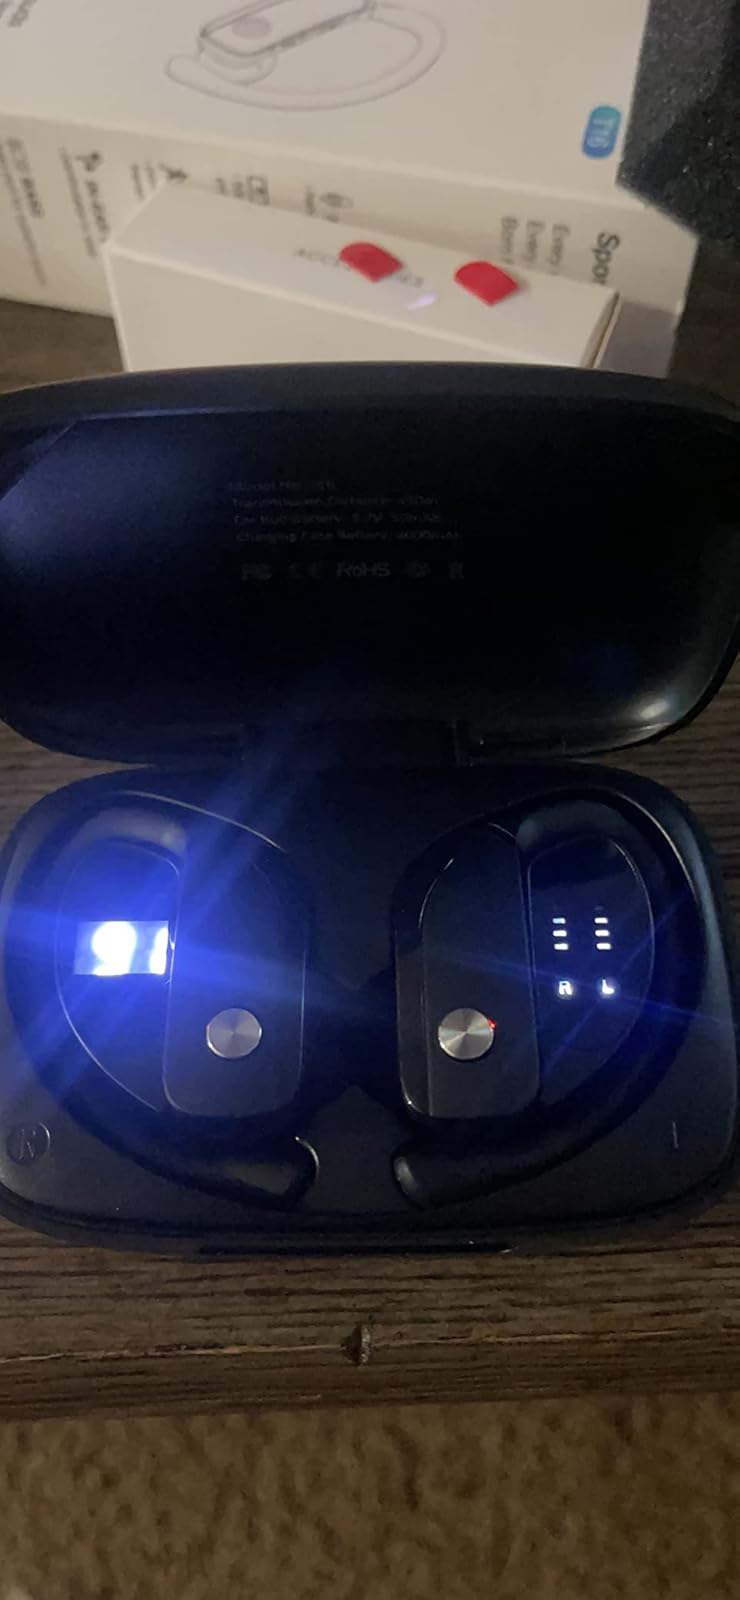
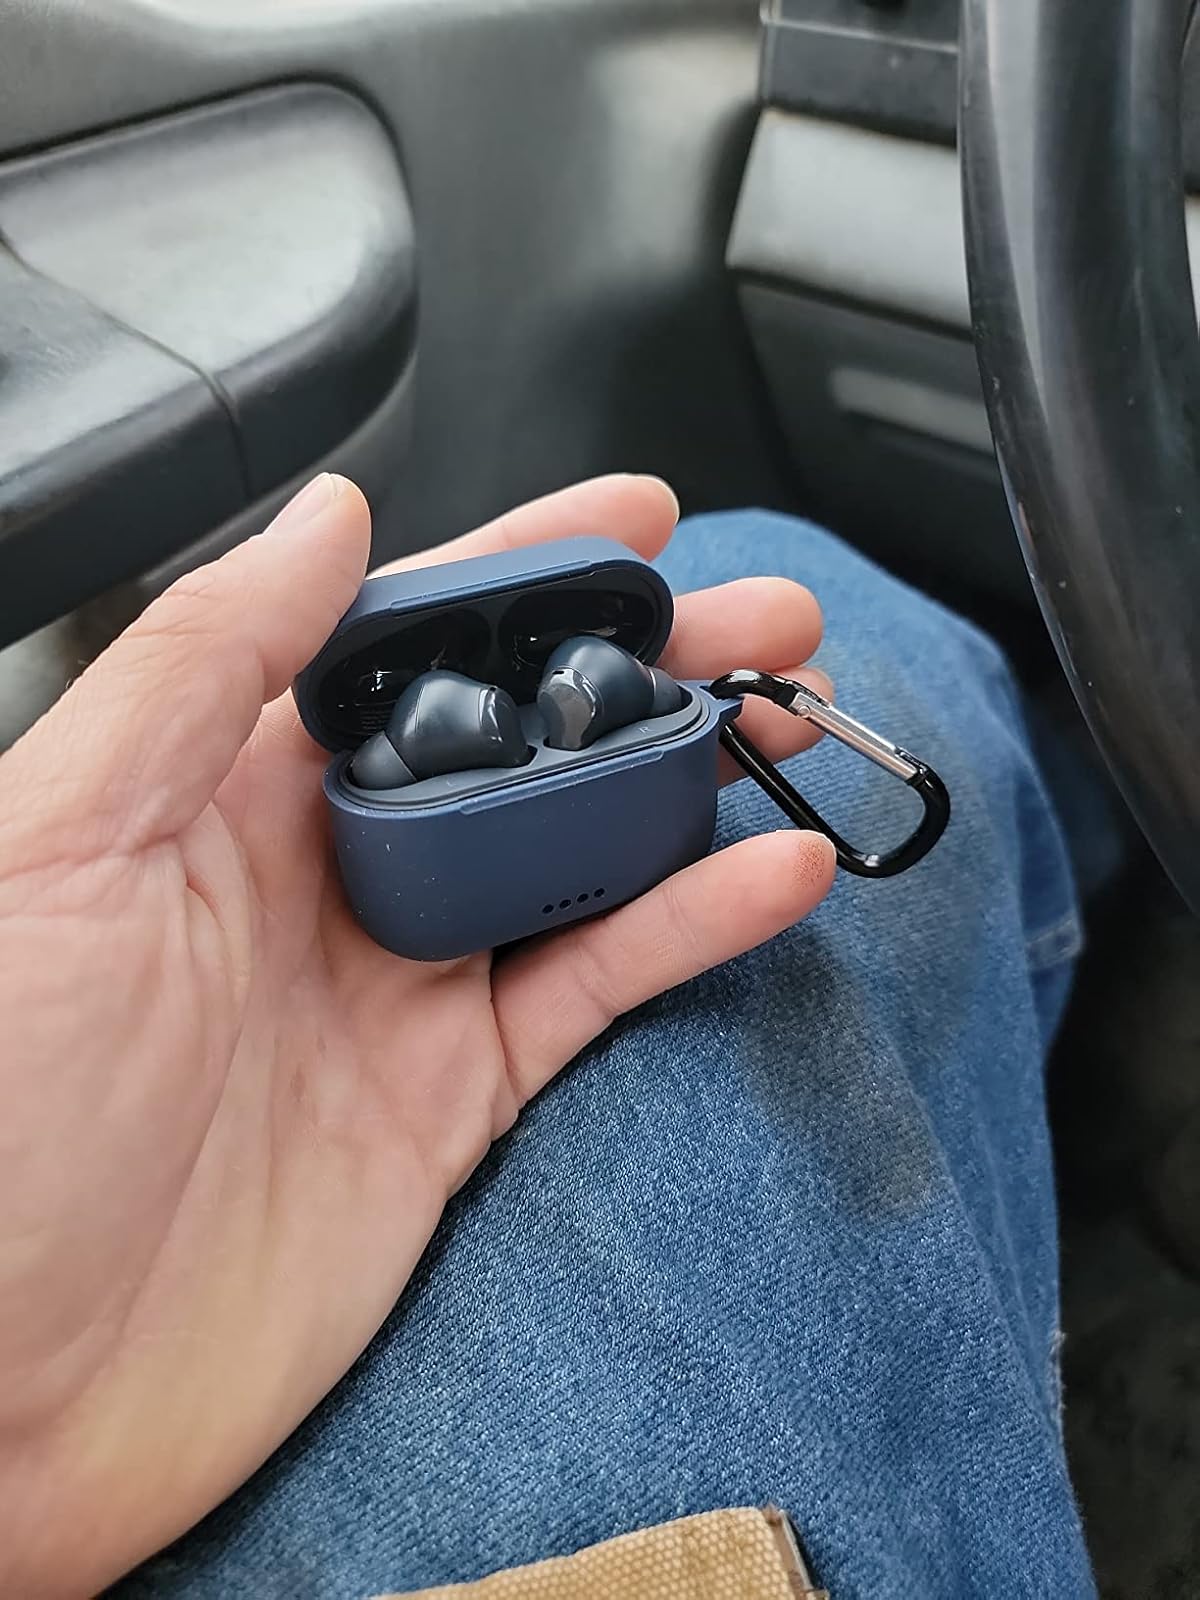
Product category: earbuds
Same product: no